Irish whiskey

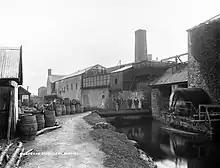
Kilbeggan Distillery, pictured here c. 1905, was just one of many Irish distilleries which closed in the 20th century.

In the early 1800s, Ireland was the largest spirit market in the United Kingdom, with demand for spirit exceeding that of more populous England. Therefore, as capacities expanded, Ireland became the largest producer of spirits in the United Kingdom; and Dublin, then the largest market for spirits in Ireland, emerged as a major distilling centre. By 1823, Dublin boasted the five largest licensed distilleries in the country. At their peak, the distilleries in Dublin would grow to become the largest in the world, with a combined output of almost 10 million gallons per annum, the largest of which, Roe's Thomas Street Distillery, had an output exceeding 2 million gallons per annum. By 1878, the reputation of Dublin whiskey was such that Distillers Company Ltd., a Scottish distilling firm, having built a distillery in Dublin, claimed that Dublin whiskey could sell for a 25% premium over other Irish whiskeys, and that it had a demand five times that of Scotch at the time. Although these figures are likely inflated, they give an indication of the esteem in which Dublin whiskey was held, even by Scottish distillers.